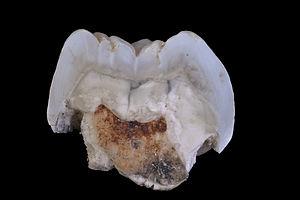
Dent de Paranthropus robustus SKX 21841 provenant de Swartkrans (26°00'S 27°45'E), Gauteng, Afrique du Sud vers - 1,8 millions d'années. Collection du Transvaal Museum, Northern Flagship Institute, Pretoria Afrique-du-Sud. Spécimen ouvert pour étude montrant les stries de Retzius. (16,17x13,09x5,48mm) Transvaal Museum
Anders Adolf Retzius, né le 13 octobre 1796 à Lund et mort le 18 avril 1860 à Stockholm, est un anatomiste et professeur d’anatomie suédois, qui fut aussi directeur d’études à l’Institut Karolinska de Stockholm, en Suède.